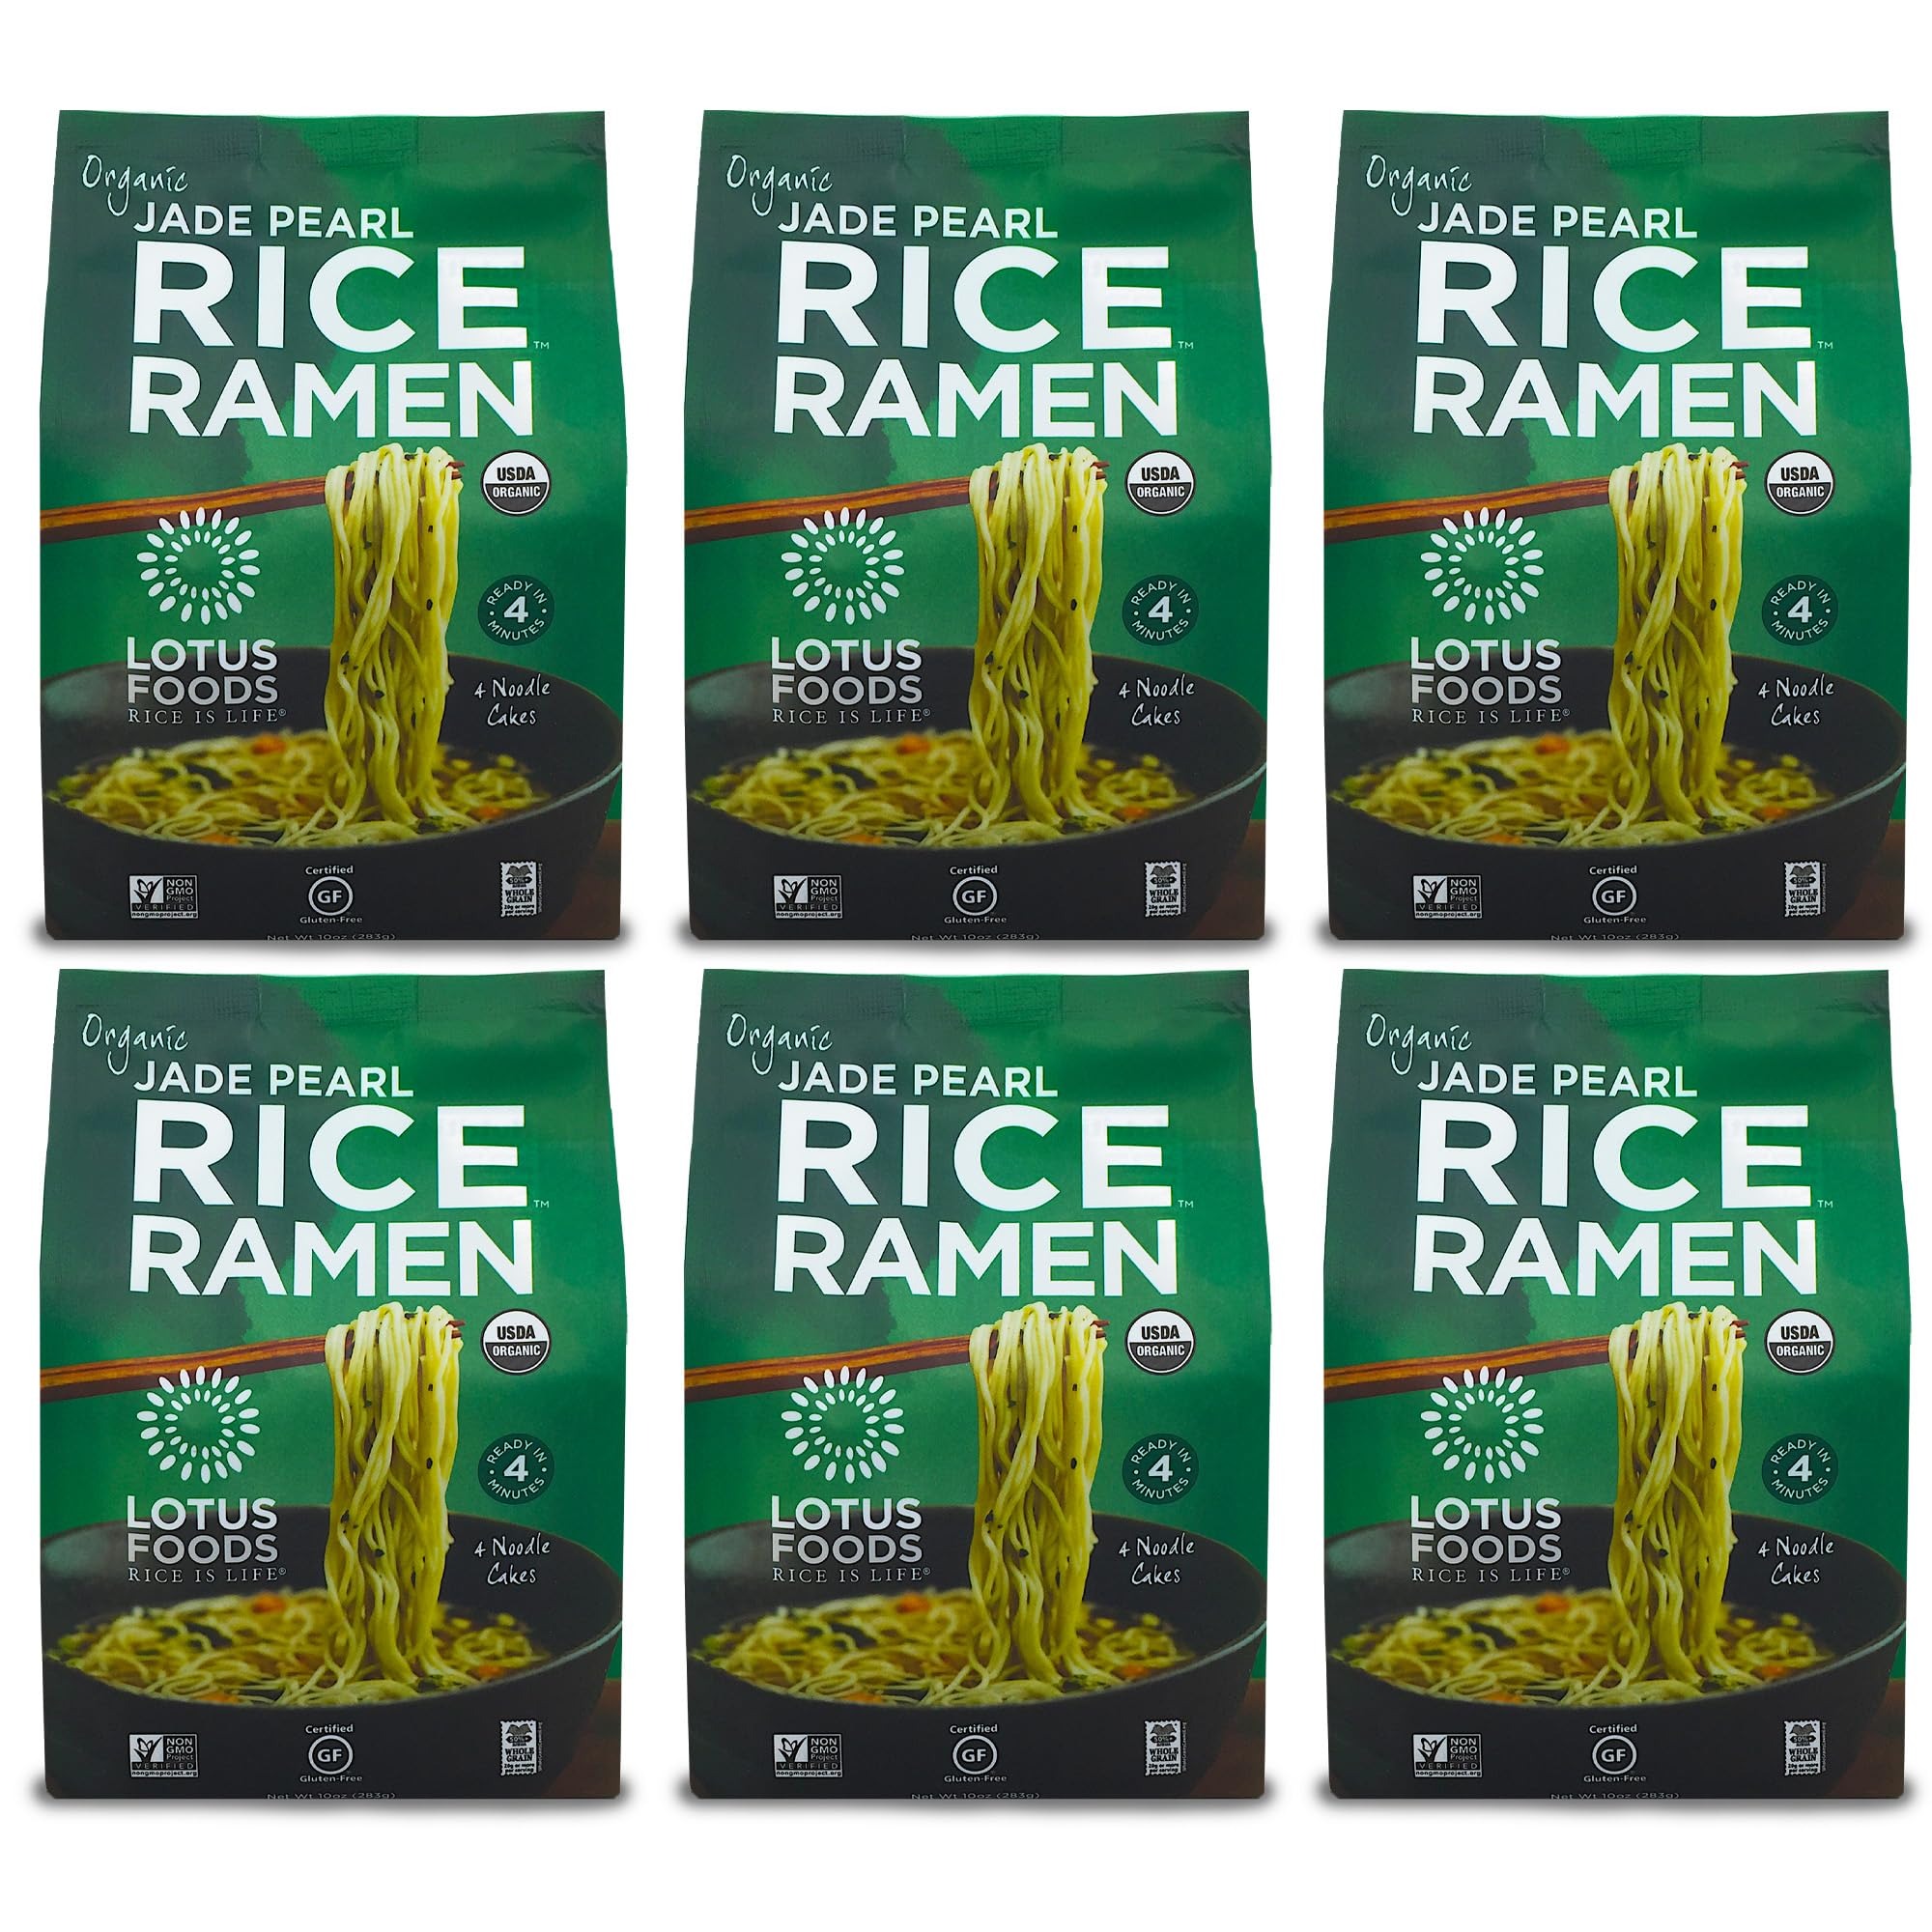
Item Name: Lotus Foods Jade Pearl Organic Rice Ramen - Gluten Free Rice Ramen, Whole Grain Ramen Noodles, Organic Vegan Rice Noodles, Low Sodium, Non GMO, USDA Organic - 10 Oz Bags (Pack of 6)
Bullet Point 1: GLUTEN FREE RAMEN NOODLES: Try our whole grain Jade Pearl Rice Ramen Noodles. They're certified Gluten-Free, made with ethically sourced ingredients, and taste simply incredible
Bullet Point 2: PREMIUM ORGANIC INGREDIENTS: Instead of using wheat, our gluten-free ramen noodles are made with organic rice and chlorophyll-rice bamboo extracts
Bullet Point 3: QUICK & CONVENIENT: There's a reason why our Jade Pearl Rice Ramen is a pantry staple. In just 4 quick minutes, you'll have a bowl of our nutritious and convenient Japanese-style noodles
Bullet Point 4: ENDLESS POSSIBILITIES: When making a delicious meal, why stop at the instructions? You can create pesto bowls, salads, stir fry noodles, or summer rolls to give your GF noodles a unique twist
Bullet Point 5: ABOUT US: Founded in 1995, Lotus Foods ethically sources all our ingredients. We put people & the planet over profit by preserving biodiversity, focusing on sustainability & protecting farmer welfare
Value: 60.0
Unit: Ounce

Price: 7.99